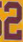
Number: 2